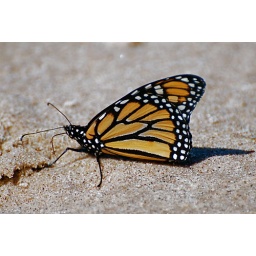
These butterflies were all over the beach and on the dunes